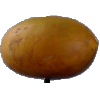
Label: Cucumber Ripe 2